Gordon Linton

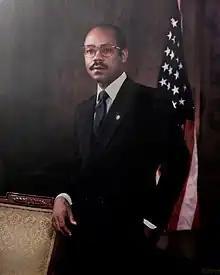
Federal Transit Administration Official portrait

Gordon J. Linton (born March 26, 1948), a transportation innovator, was nominated by President Bill Clinton, confirmed by the United States Senate and appointed Administrator of the Federal Transit Administration in the U. S. Department of Transportation on August 6, 1993, where he served until 1999. Linton also served as a legislator in the Pennsylvania House of Representatives from 1982 to 1993 representing the 200th Legislative District in Philadelphia. A dedicated public servant, Linton's accomplished career in public policy includes developing and implementing transformational initiatives that empowered under-served individuals and communities.